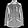
Label: Coat